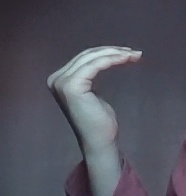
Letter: haa